Domaine Ylang Ylang

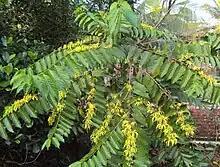
"Cananga odorata"

Domaine Ylang Ylang is the oldest distillery in Mauritius to produce oil from the ylang ylang ("Cananga odorata") tree. The plantation of ylang ylang trees alongside the distillery, provided the flowers from which perfume was distilled. The Domaine Ylang Ylang further up the Kestrel Valley commands a view onto the wide lagoon of Vieux Grand Port of Mahebourg and the neighbouring islets on the central east coast of Mauritius.